Malays (ethnic group)

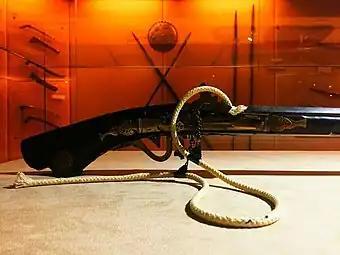
The trigger mechanism of an "Istinggar", a classical Malay matchlock gun as displayed in "Muzium Warisan Melayu" (Malay Heritage Museum), Serdang, Selangor

Silat and its variants can be found throughout the Malay world: the Malay Peninsula (including Singapore), the Riau Islands, Sumatra and coastal areas of Borneo. Archaeological evidence reveals that, by the 6th century, formalised combat arts were being practised in the Malay Peninsula and Sumatra. The earliest forms of Silat are believed to have been developed and used in the armed forces of the ancient Malay kingdoms of Langkasuka (2nd century) and Srivijaya (7th century).